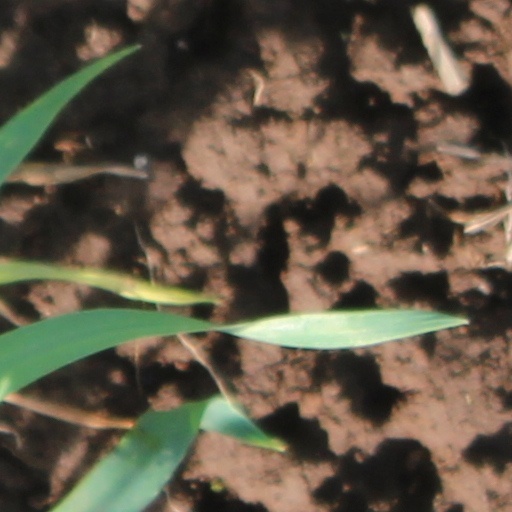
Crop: wheat